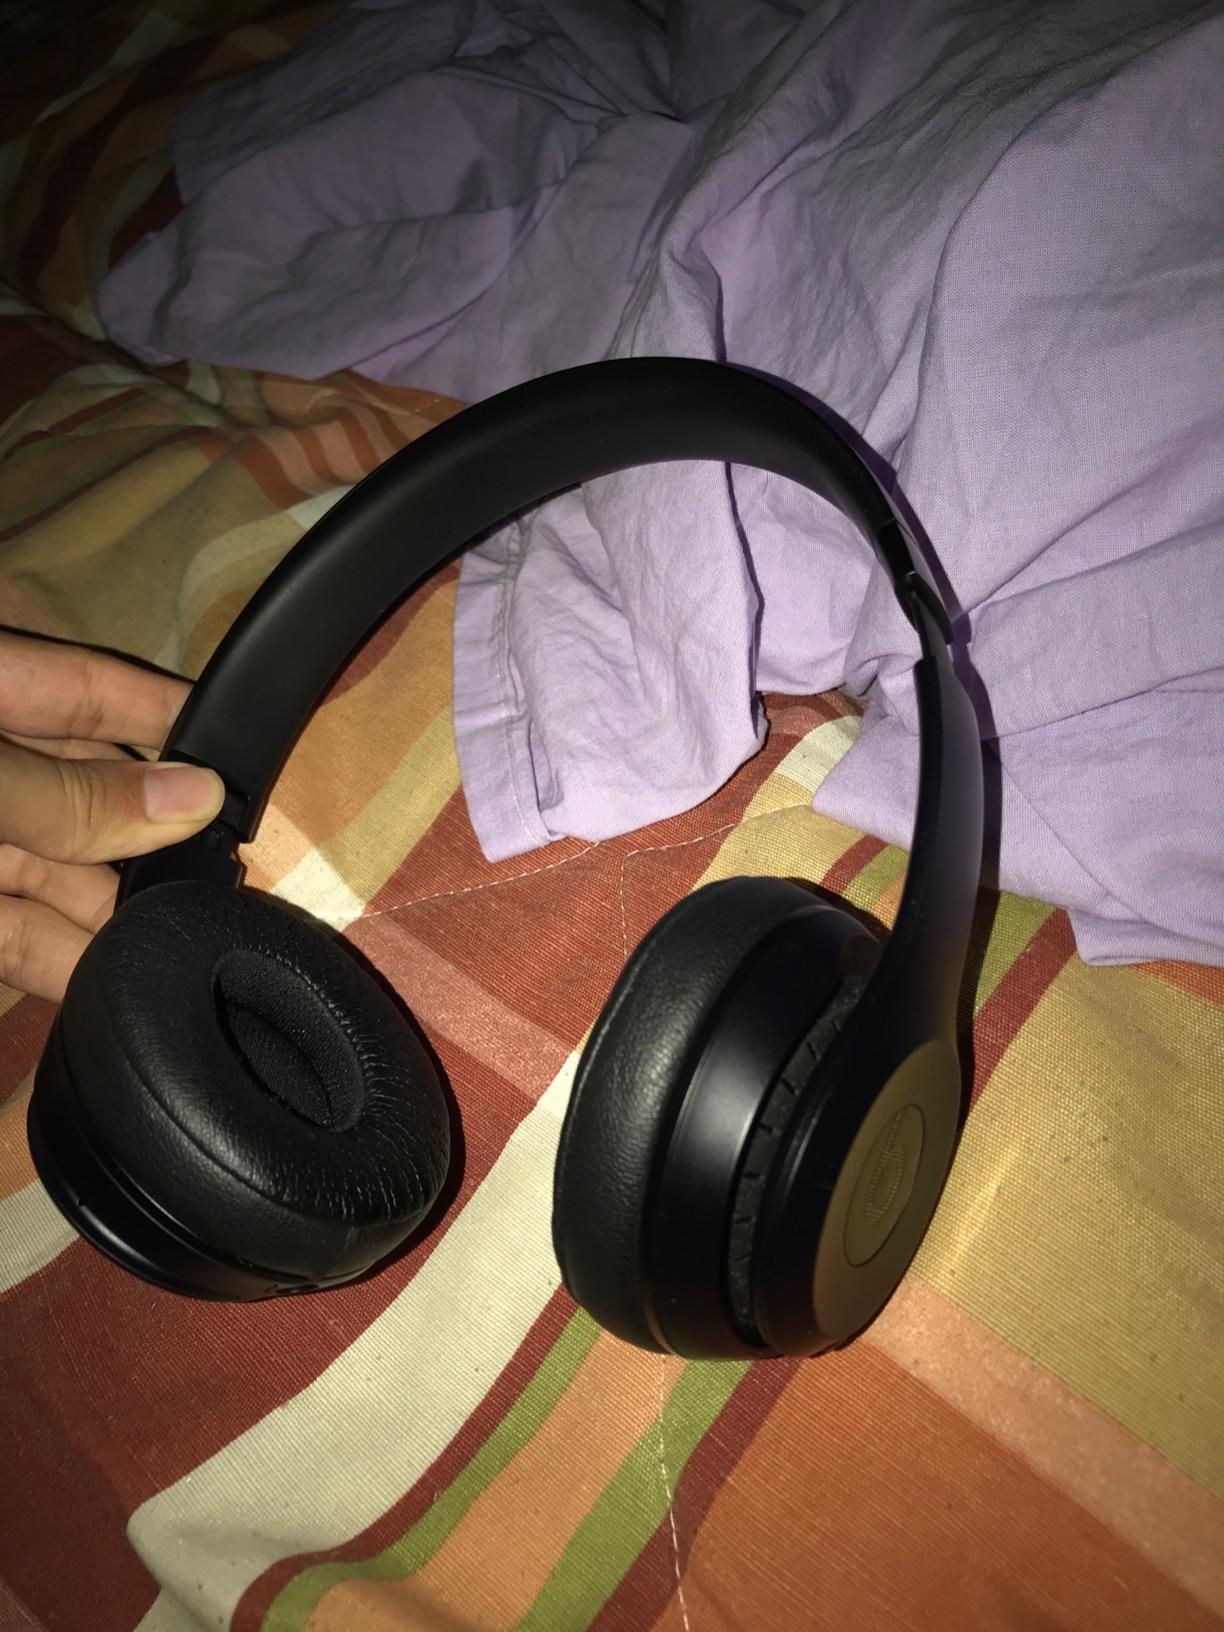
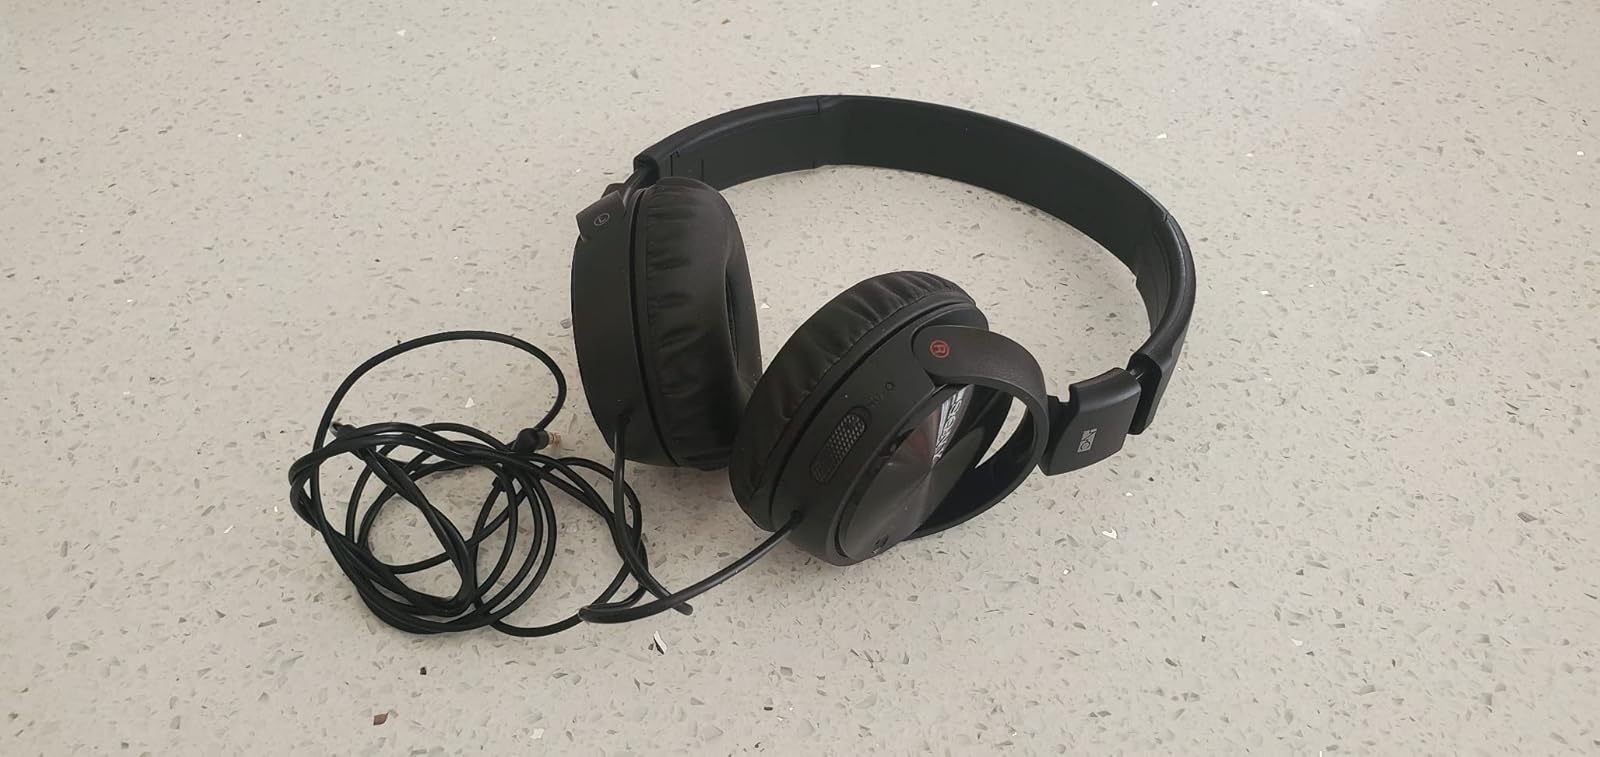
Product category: headphones
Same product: no